Inca dove

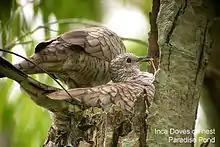
A pair of Inca doves nesting

The Inca dove ranges from Costa Rica in the south to the American Southwest in the north and is often common to abundant in suitable habitat. Its range has been expanding northward and southward the past few decades. Despite being named after the Inca Empire, this species does not occur in any of the lands that once constituted that empire. Inca doves are expanding their range in the north and south. This terrestrial species forms flocks in deserts, scrublands and cultivated areas and may also be found in urban settings where they feed upon grass seeds and take advantage of the ready availability of water from agricultural and suburban irrigation.